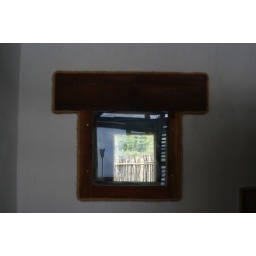
she came in through the bathroom window